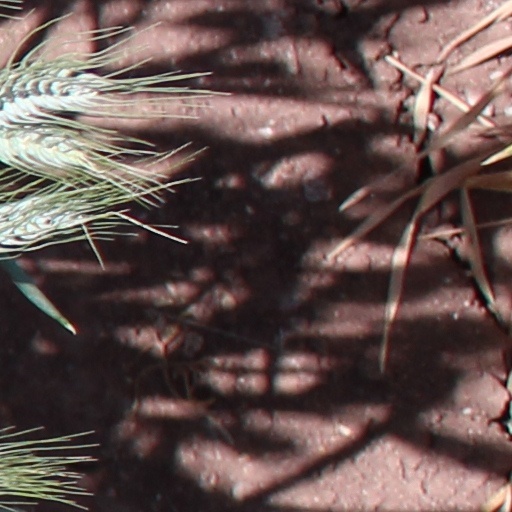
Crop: wheat